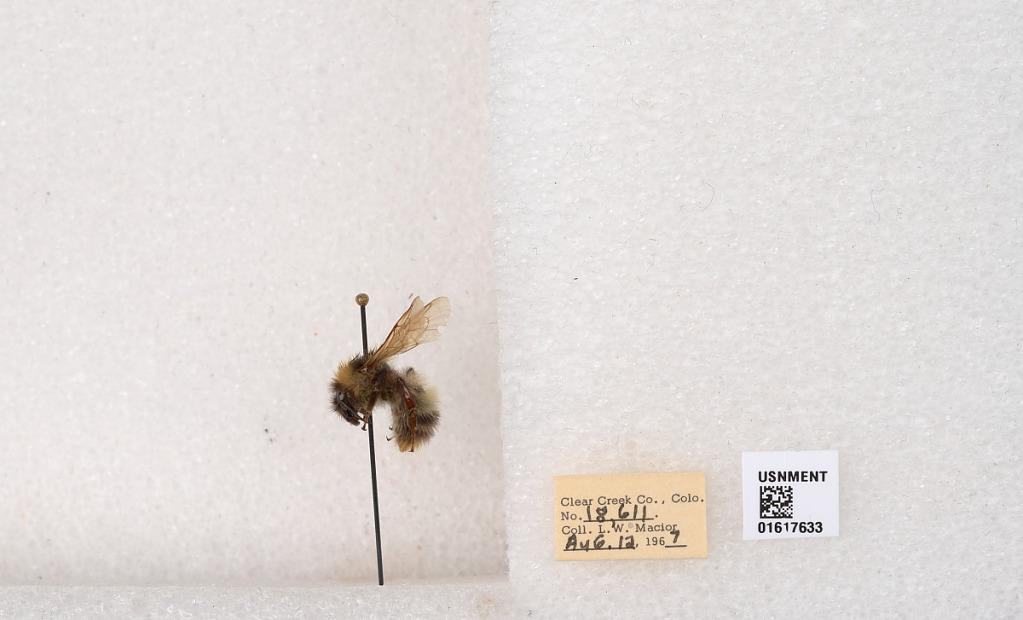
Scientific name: Bombus kirbyellus
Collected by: L. Macior
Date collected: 1967-8-12
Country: United States
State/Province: Colorado
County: Clear Creek
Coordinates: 39.6891, -105.644